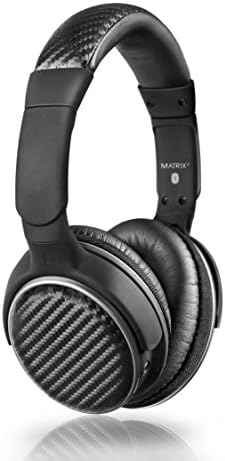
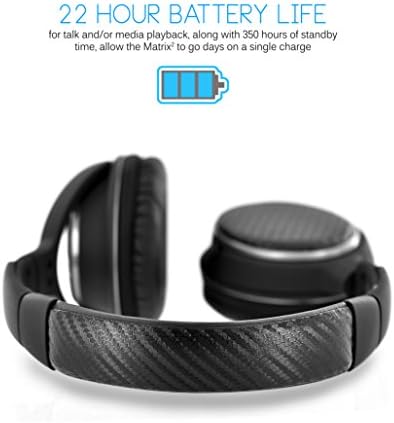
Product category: headphones
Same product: yes